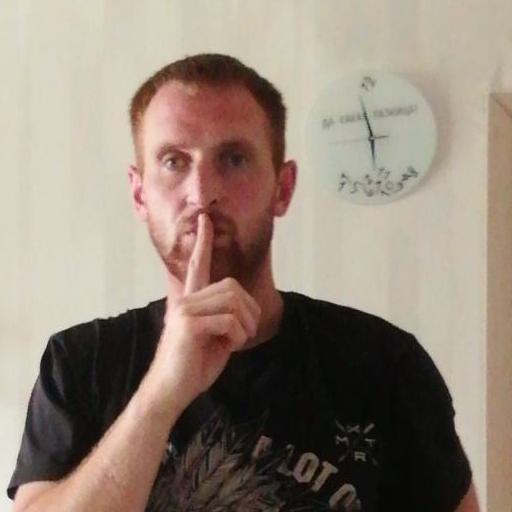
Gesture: mute